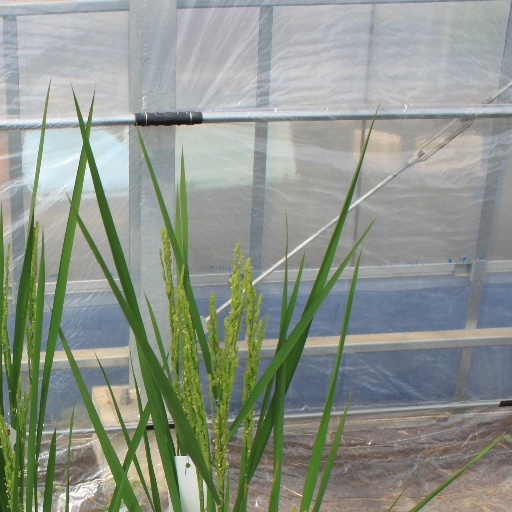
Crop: rice